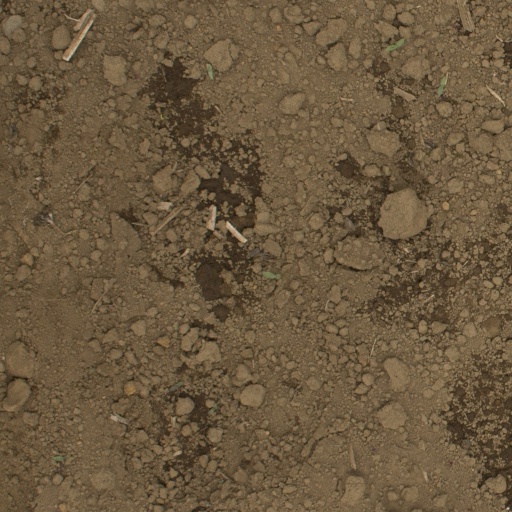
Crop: Jerusalem artichoke